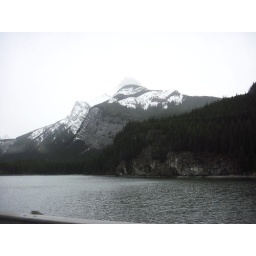
A mountain pond beside the highway